Subtropical cyclone

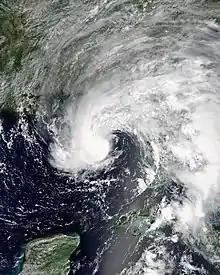
Subtropical Storm Alberto near Florida on May 27, 2018.

In the north Atlantic basin, subtropical cyclones were initially named from the NATO phonetic alphabet list in the early to mid-1970s. In the intervening years of 1975–2001, subtropical storms were either named from the traditional list and still was considered tropical in real-time, or used a separate numbering system instead. Between 1992 and 2001, two different numbers were given to subtropical depressions or subtropical storms, one for public use, the other one for NRL and NHC reference. For example, Hurricane Karen in 2001 was initially known as Subtropical Storm One as well as AL1301 (or 13L for short). In 2002, the NHC began giving numbers to subtropical depressions and names to subtropical storms from the same sequence as tropical cyclones. From 2002 onward, Subtropical Depression 13L would be known as Subtropical Depression Thirteen instead. Hurricane Gustav of 2002 was the first subtropical storm to receive a name but became tropical shortly after naming. Subtropical Storm Nicole from the 2004 Atlantic hurricane season was the first subtropical storm that did not become tropical since the policy change. A subtropical storm from the 2005 Atlantic hurricane season also did not become tropical, but was not named since it was not recognized until post-season analysis.